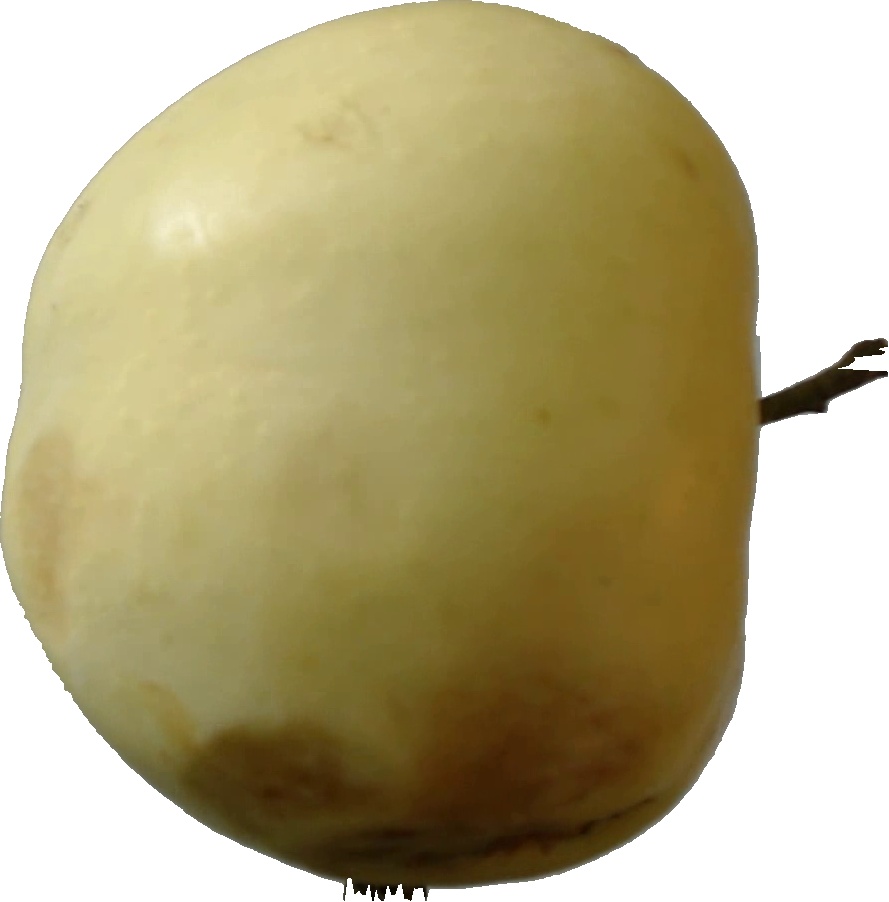
Label: apple_hit_1